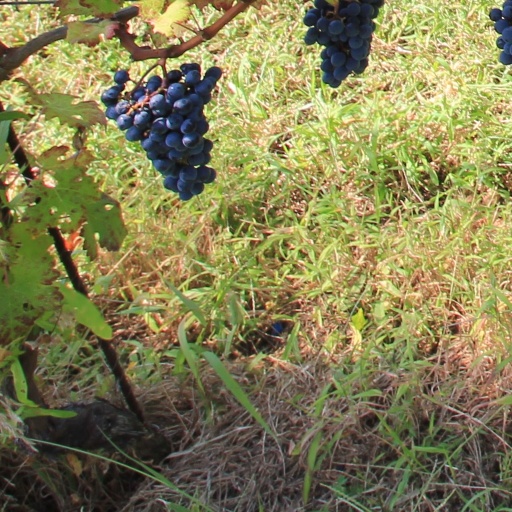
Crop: grape